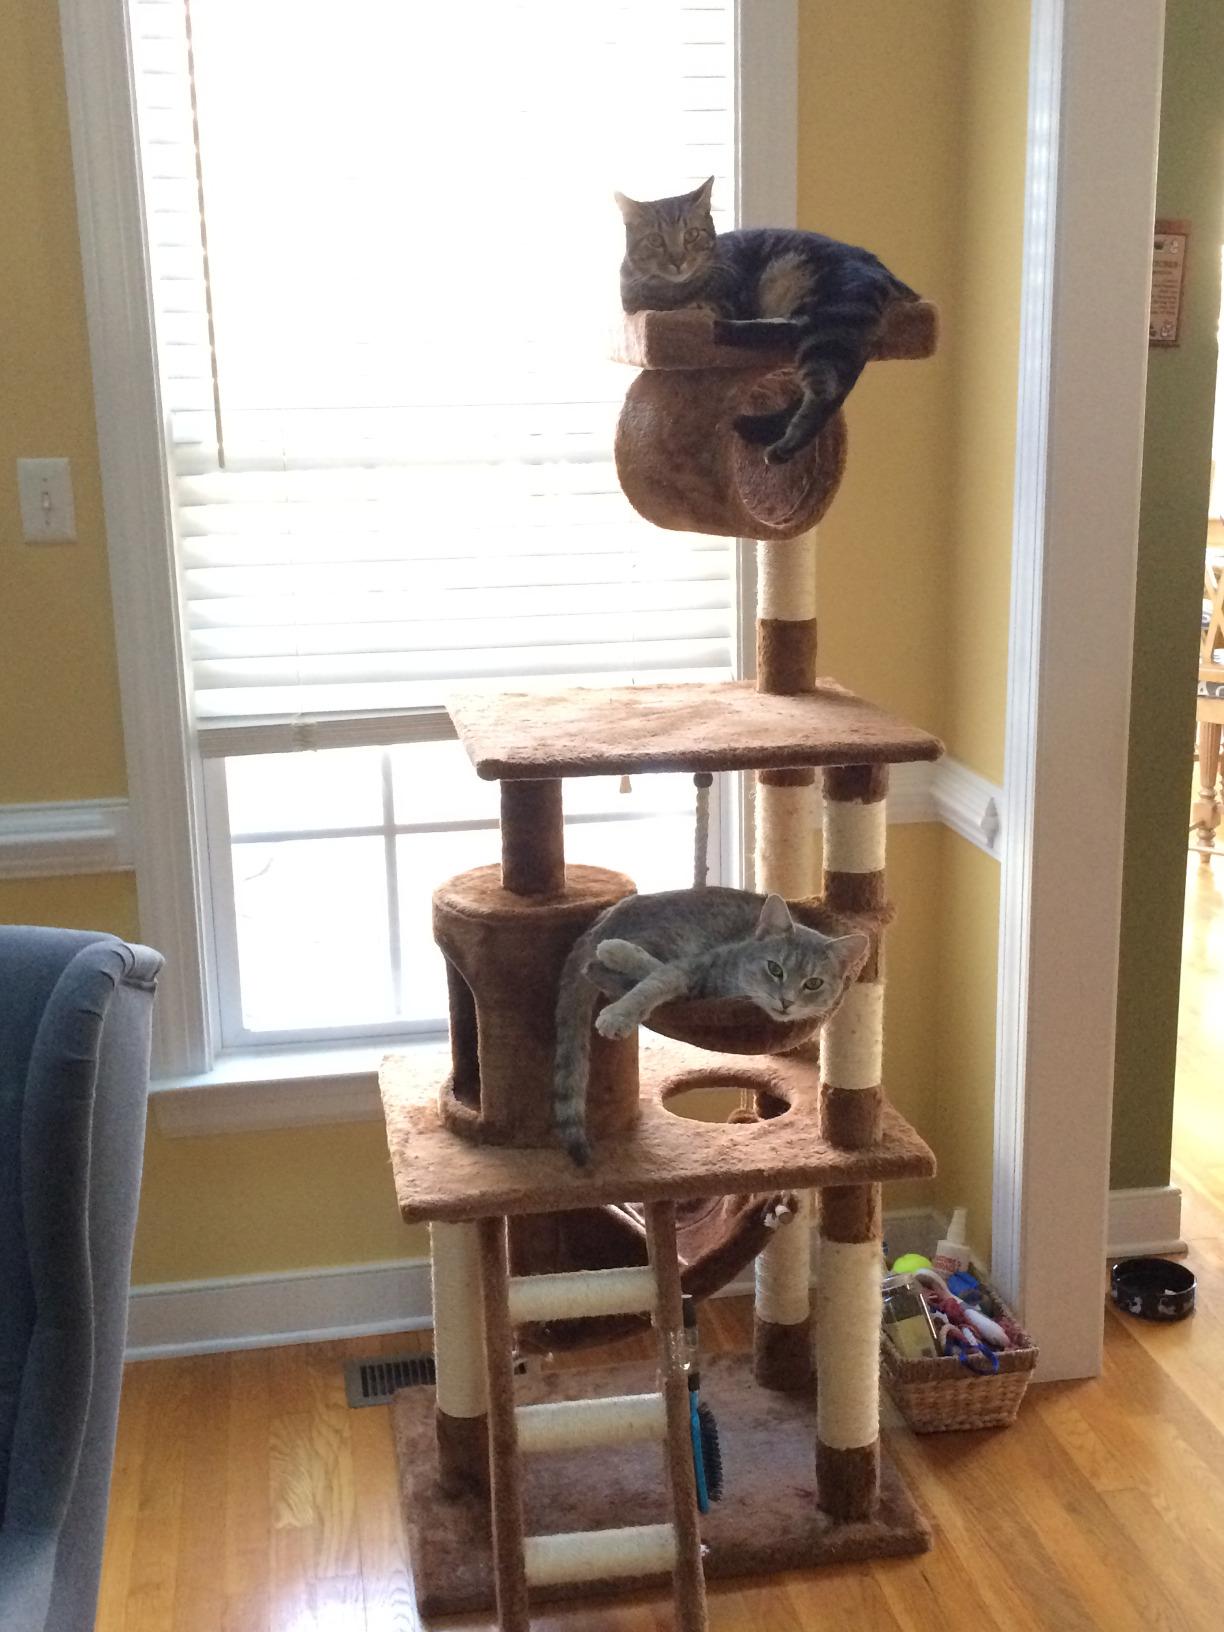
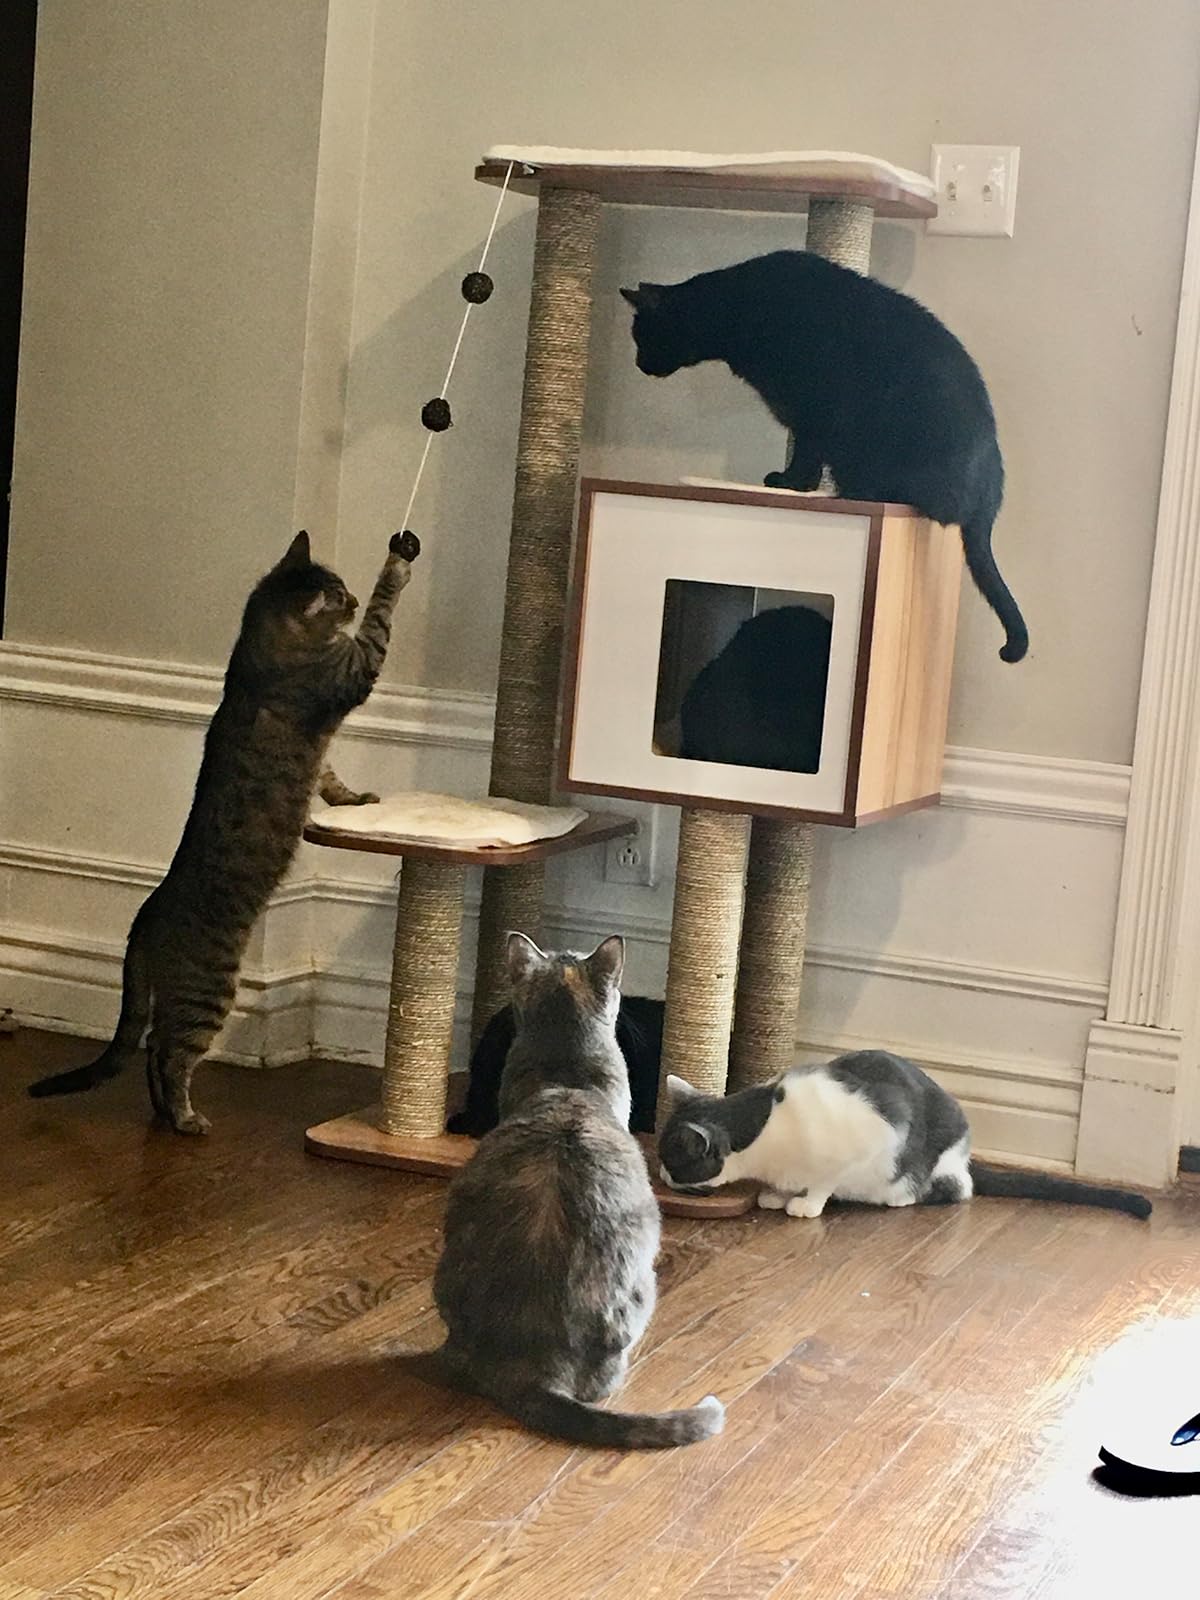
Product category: items_cat tree
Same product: no